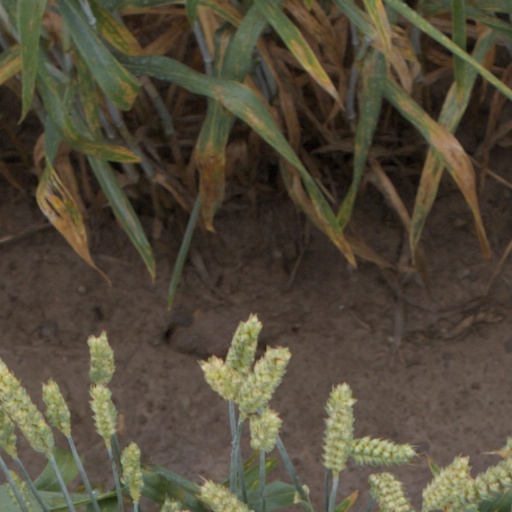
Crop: wheat